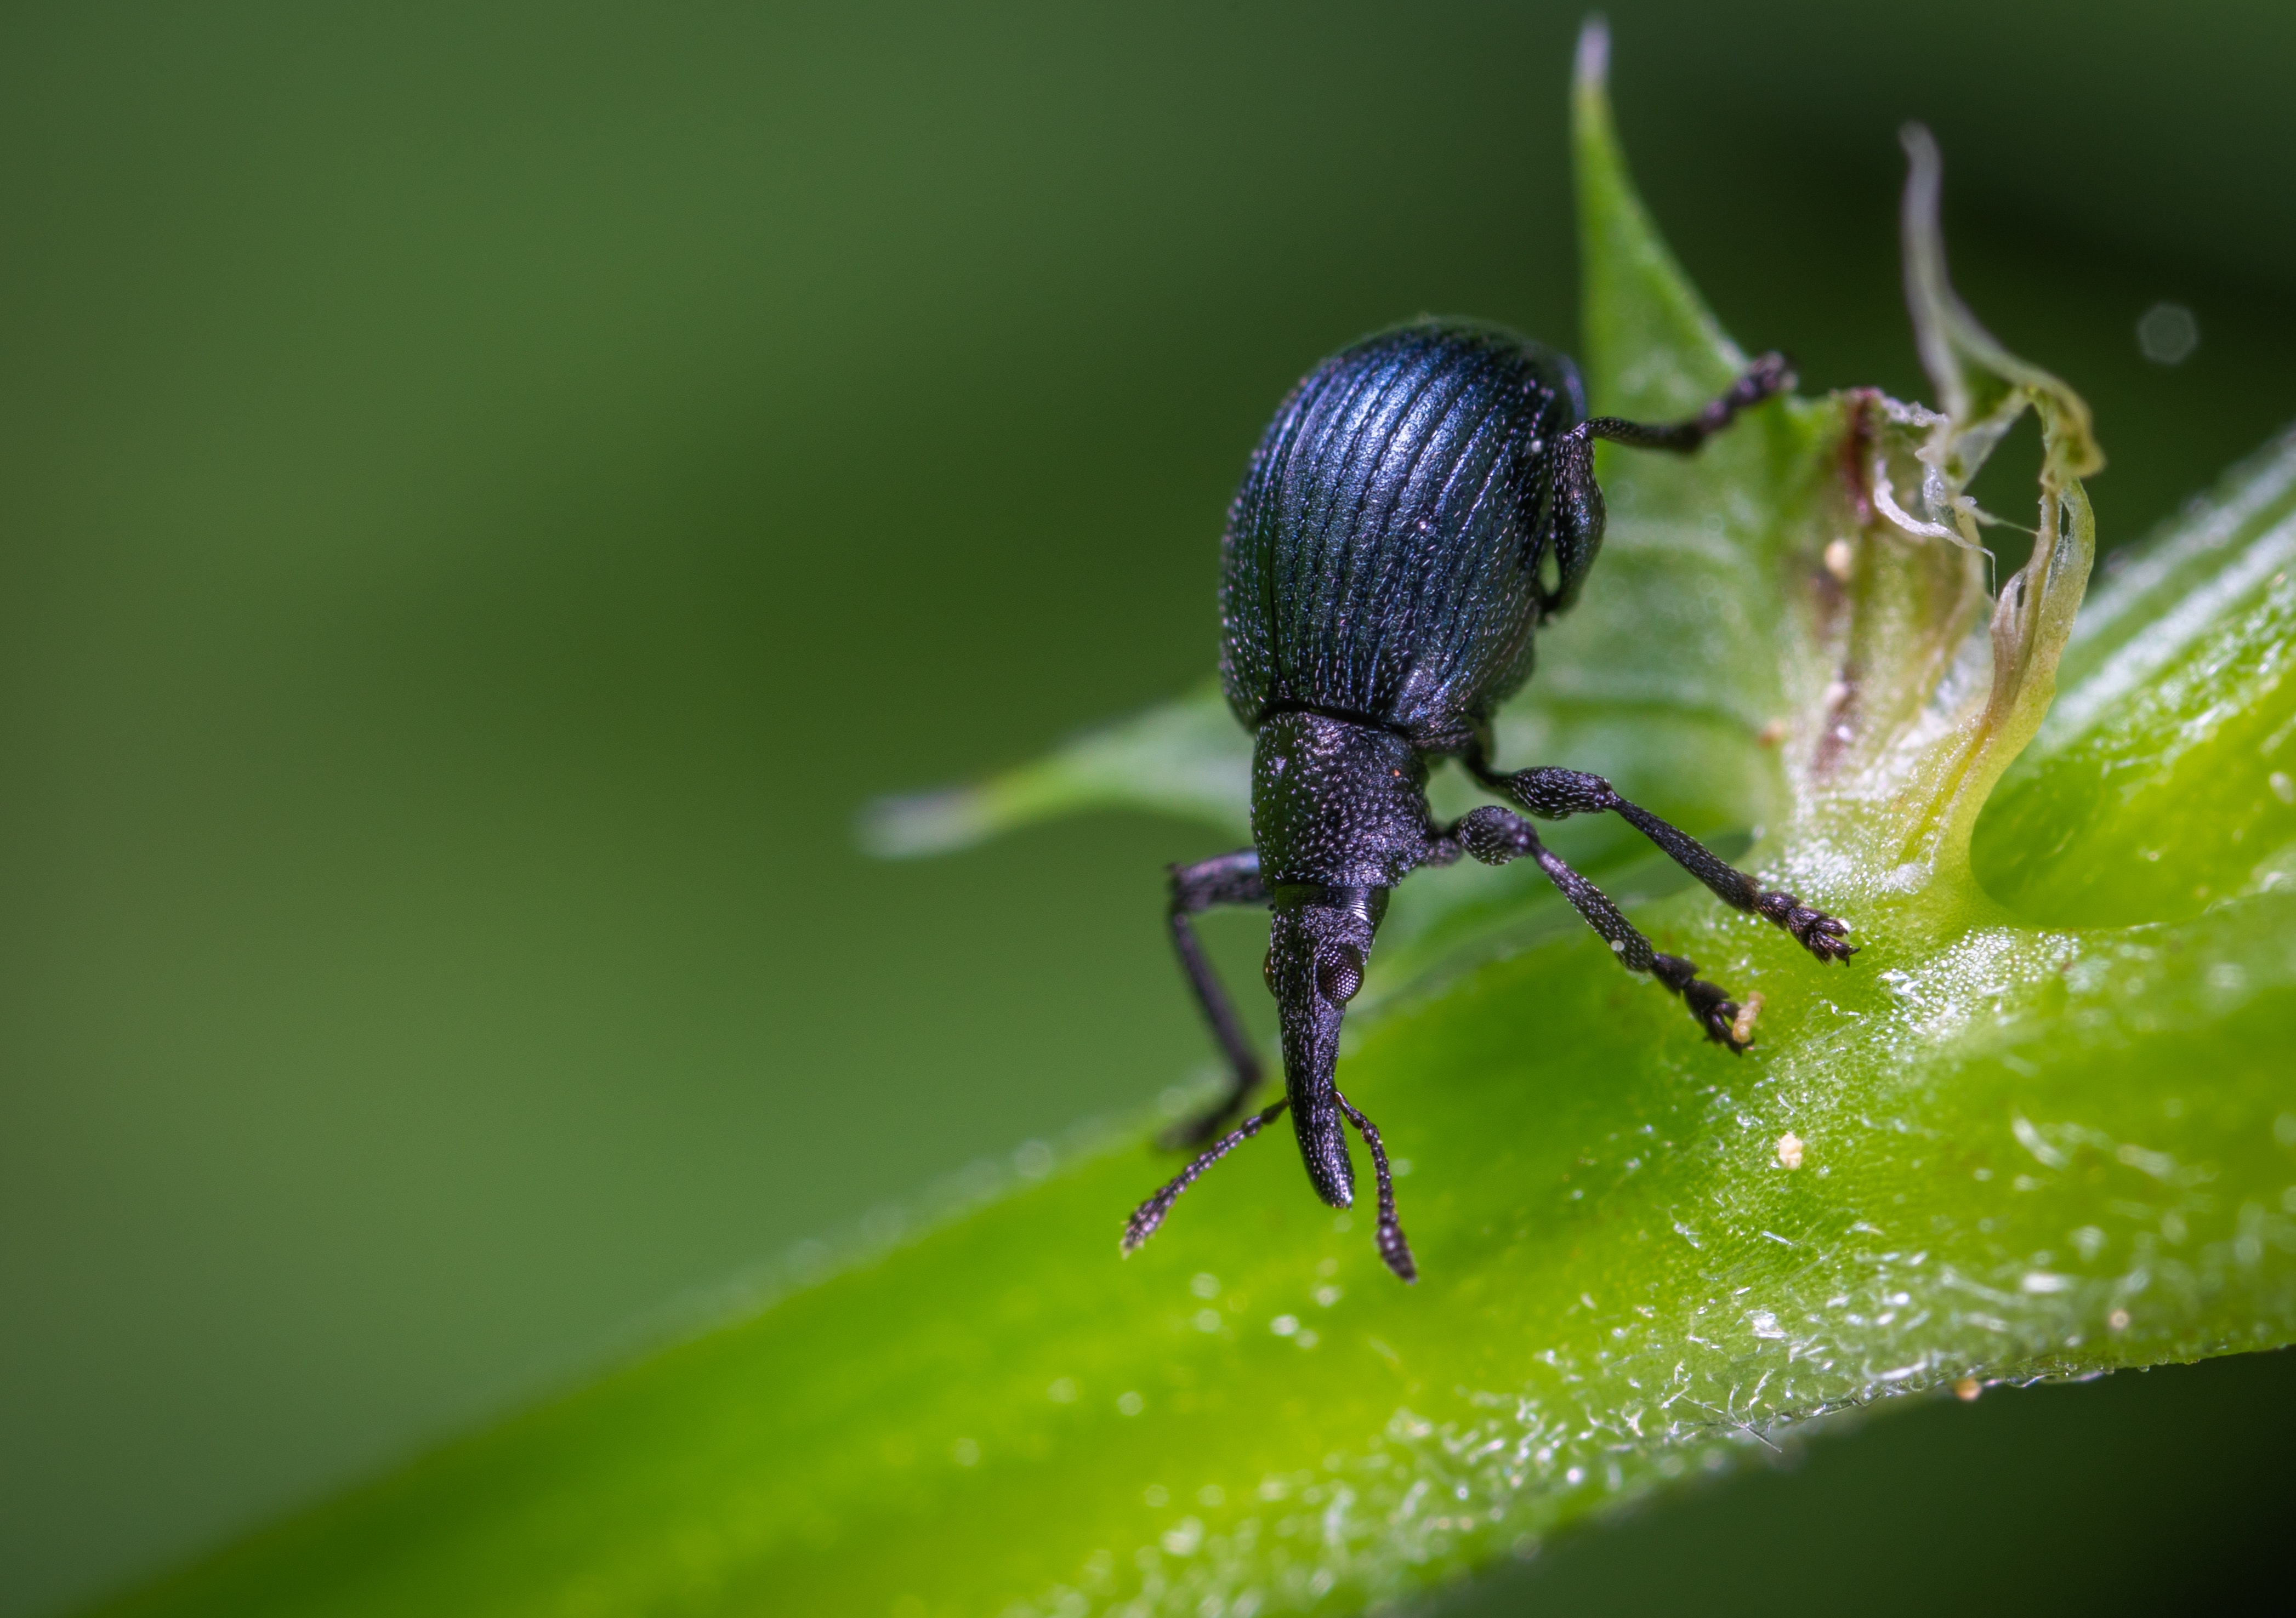
insect, macro photography, green, invertebrate, weevil, close up, beetle, pest, photography, organism, wildlife, arthropod, parasite, plant, leaf beetle